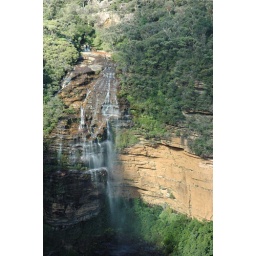
Falls in the blue mountains